History of Tibet

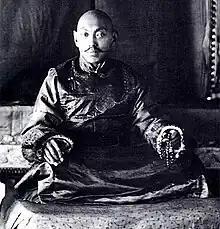
The 13th Dalai Lama in 1910

The first Europeans to arrive in Tibet were Portuguese missionaries who first arrived in 1624 led by António de Andrade. They were welcomed by the Tibetans who allowed them to build a church. The 18th century brought more Jesuits and Capuchins from Europe. They gradually met opposition from Tibetan lamas who finally expelled them from Tibet in 1745. Other visitors included, in 1774 a Scottish nobleman, George Bogle, who came to Shigatse to investigate trade for the British East India Company, introducing the first potatoes into Tibet.